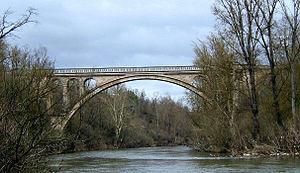
Lavaur - Viaduc ferroviaire Séjourné sur l'Agout
Cette liste de ponts de France présente une liste de ponts remarquables de France, tant par leurs caractéristiques dimensionnelles, que par leur intérêt architectural ou historique.